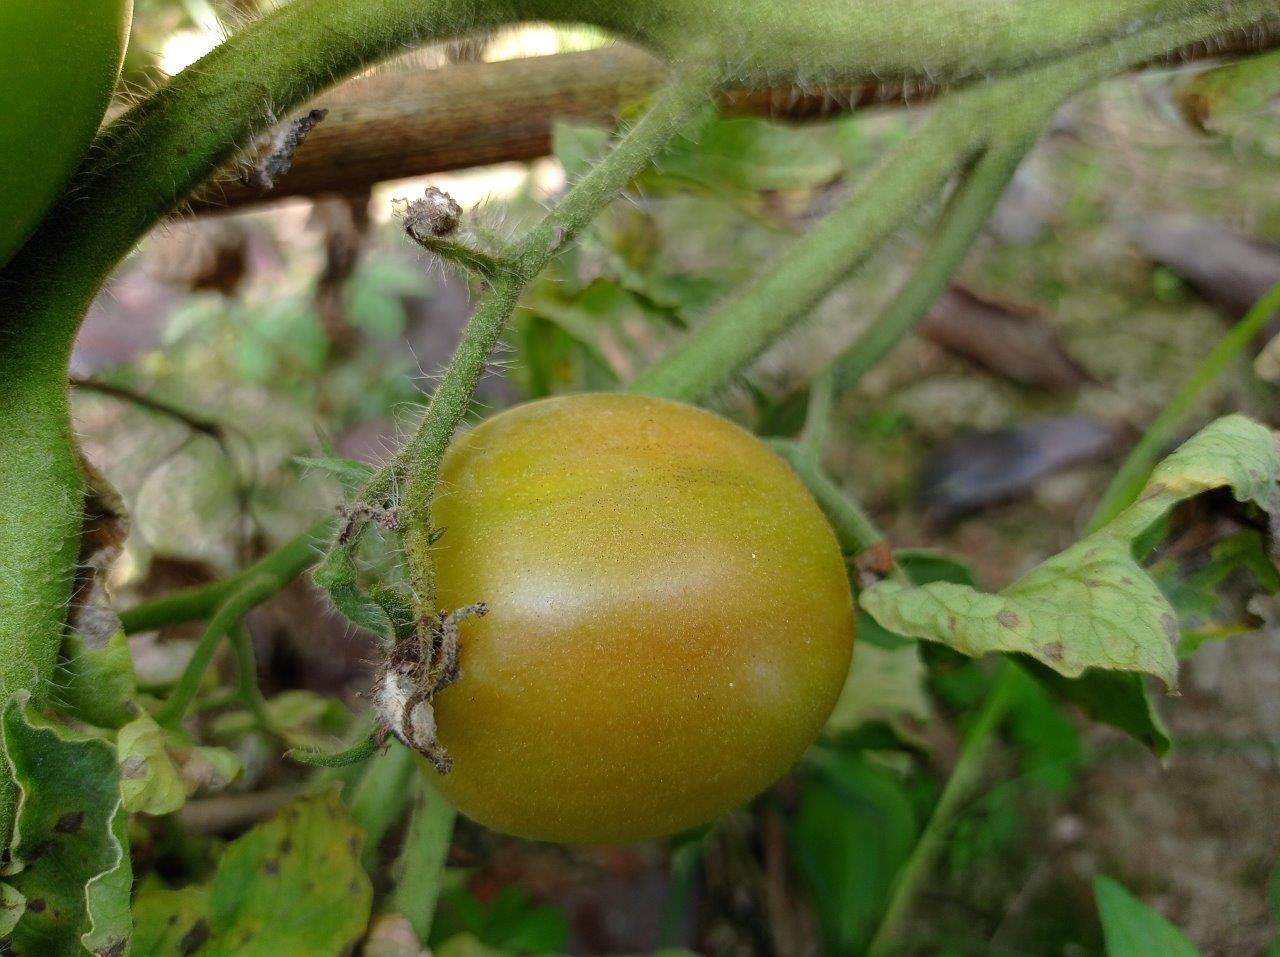
Maturity: Mature